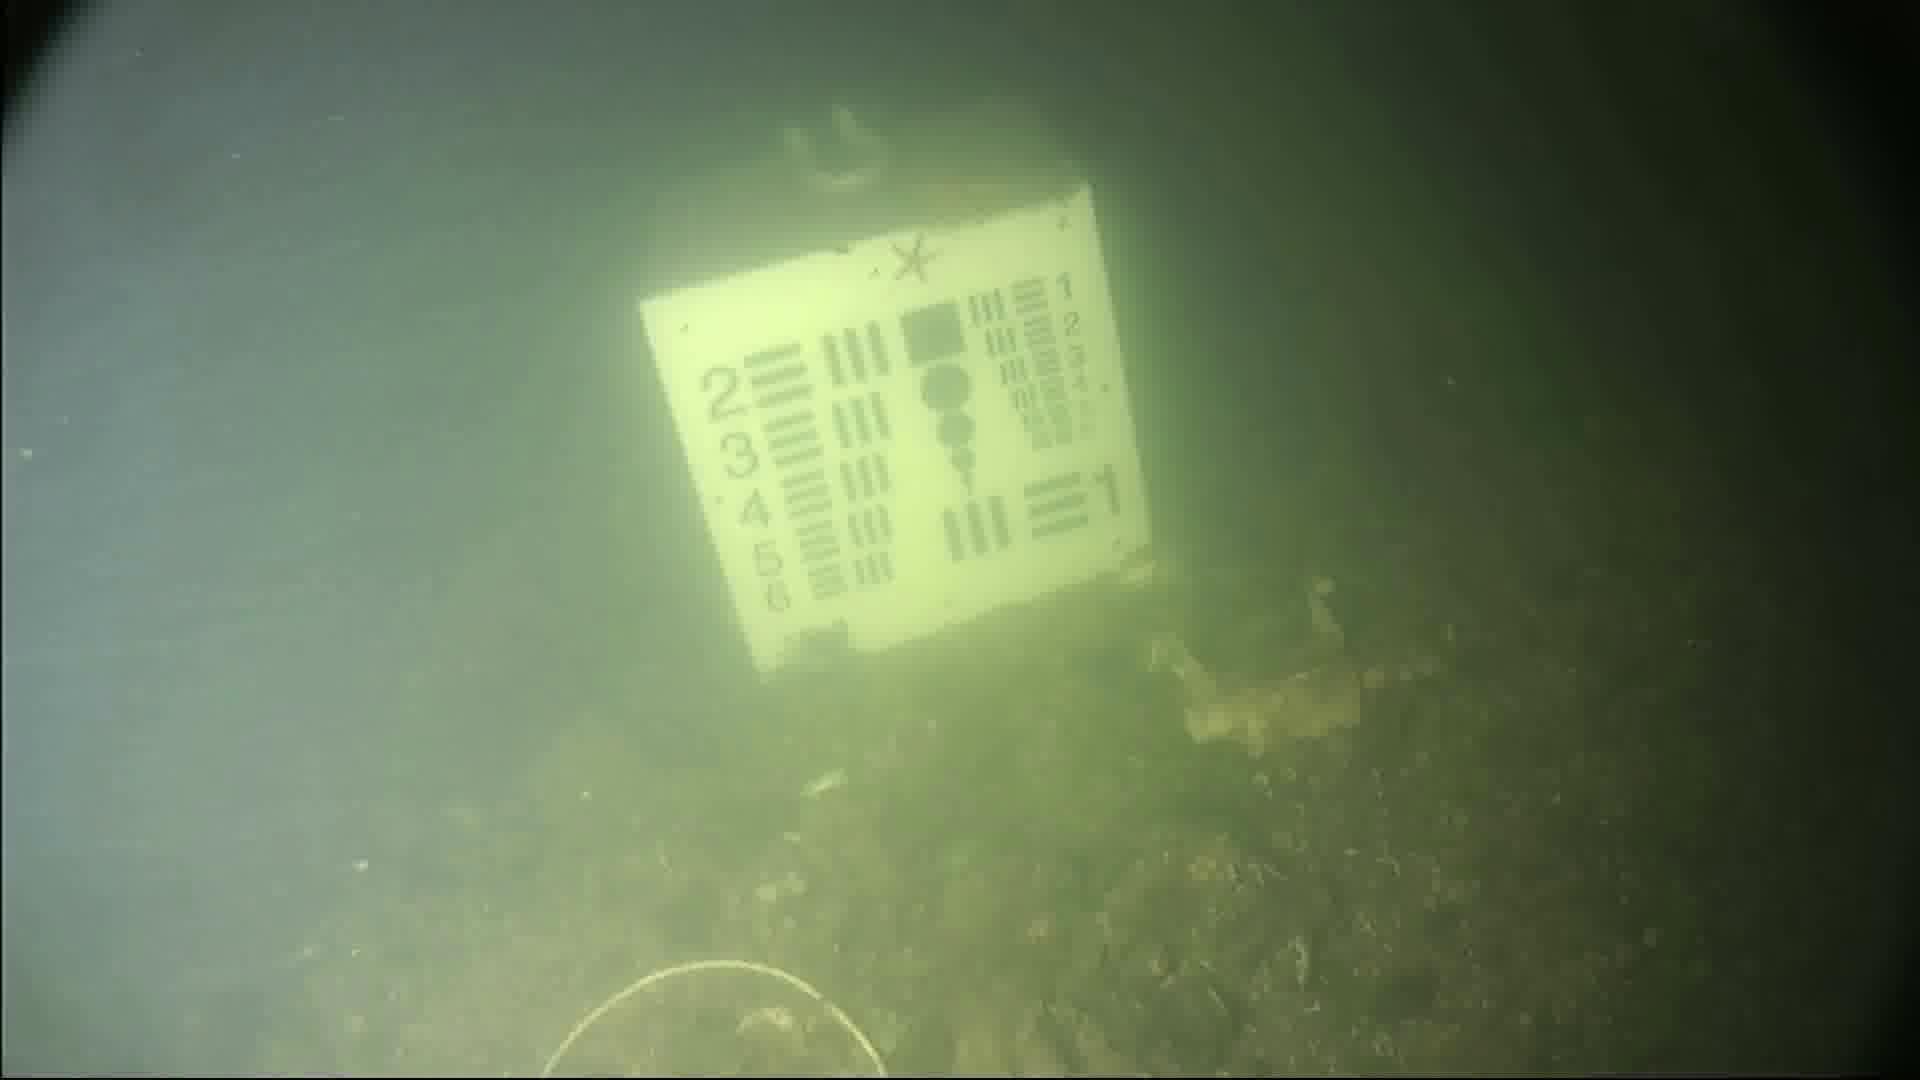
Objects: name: starfish
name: crab